Museum Georg Schäfer

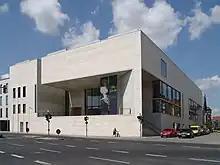
Museum Georg Schäfer

The Museum Georg Schäfer is a German art museum in Schweinfurt, Bavaria. Based on the private art collection of German industrialist Georg Schäfer (1896–1975), the museum primarily collects 19th-century paintings by artists from German-speaking countries.